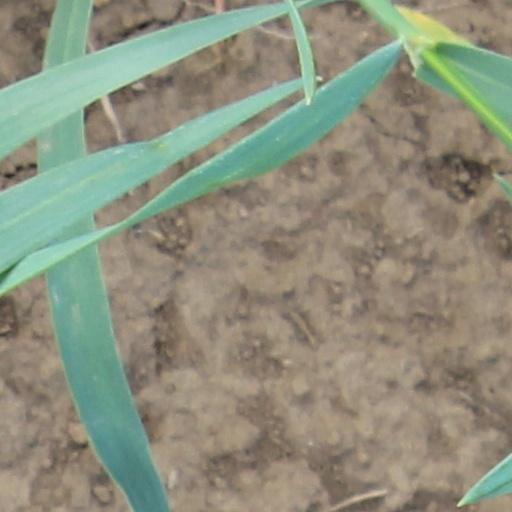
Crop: wheat